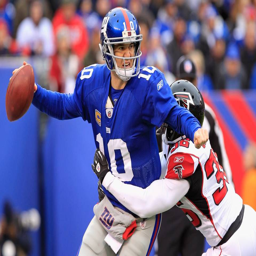
american football player leads all active players with intentional - grounding penalties .